Old Dartmouth

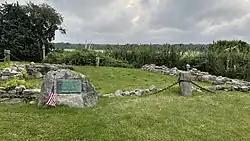
English colonists residing in Old Dartmouth garrisoned at Russell Garrison June 1675 fearing an attack from the Pokanoket in King Philip's War.

The war came to Old Dartmouth fairly early. When natives attacked the settlements of Old Dartmouth, Middleboro, and Taunton. They burned houses and killed inhabitants of the settlement. Few official records of the attack remain in place, but it is believed that following the attack Plymouth forces gathered in the Russell Garrison. In the same garrison several natives surrendered to Captain Samuel Eels, but were subsequently betrayed and brought to Plymouth, going against the settlers' promises. In all, it is believed that all thirty of Old Dartmouth's homes at the time were destroyed by the attacks. A known casualty of the war was Anthony Slocum, who had moved from Taunton to Old Dartmouth in 1662. He established his home on the west bank of the Paskamansett and was killed by Natives during the fighting. Additionally, during the war Old Dartmouth housed a garrison, built by John Russell, to fend off the attackers. Additionally, settlers Jacob Mitchell, his wife, and John Pope were all killed in the attacks. Jacob Mitchell's estates were inherited by his relatives Experience and Edward Mitchell.